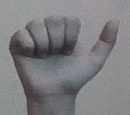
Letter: dhad